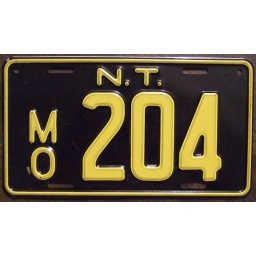
Unusual plate with a reflective black background. The plate reflects silver in the dark.